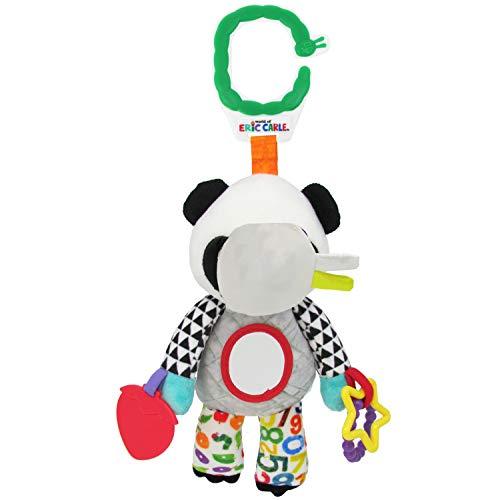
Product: The World of Eric Carle Panda Bear Activity Toy
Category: Toys & Games | Baby & Toddler Toys
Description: DEVELOPMENTAL TOY: Help baby to learn and grow with this activity toy from Kids Preferred.
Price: $19.26